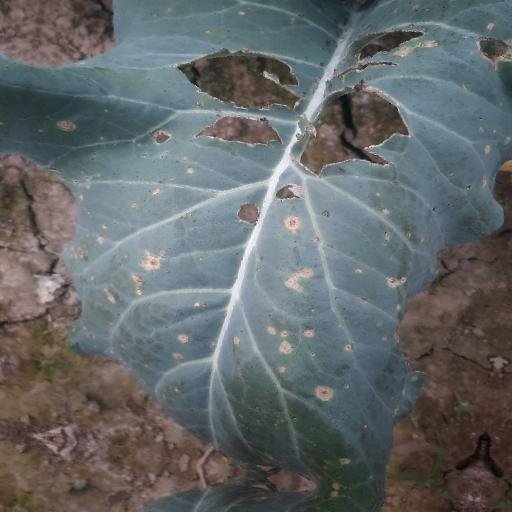
Label: Black Rot